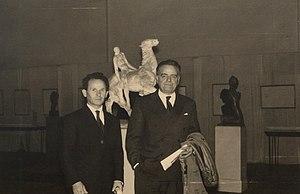
Idel Ianchelevici et Roger Bodart, à l'exposition du sculpteur à La Louvière, en 1960
Roger Bodart est un poète, essayiste, et académicien belge francophone, né le 10 mars 1910 à Falmignoul et mort le 2 juin 1973 à Bruxelles. Il est l'époux de la romancière Marie-Thérèse Bodart, le père de l'écrivain Anne Richter, et le grand-père de l'essayiste Florence Richter.